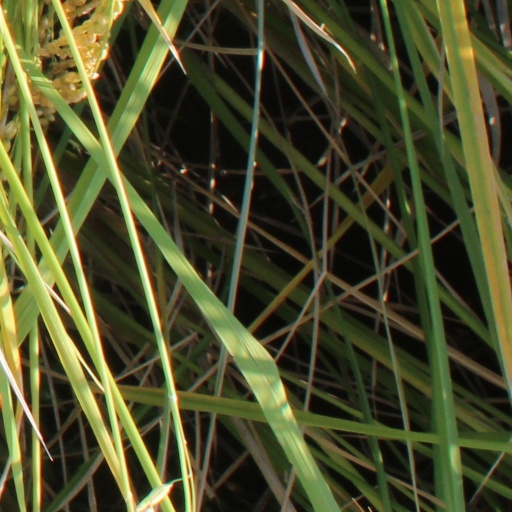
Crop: rice